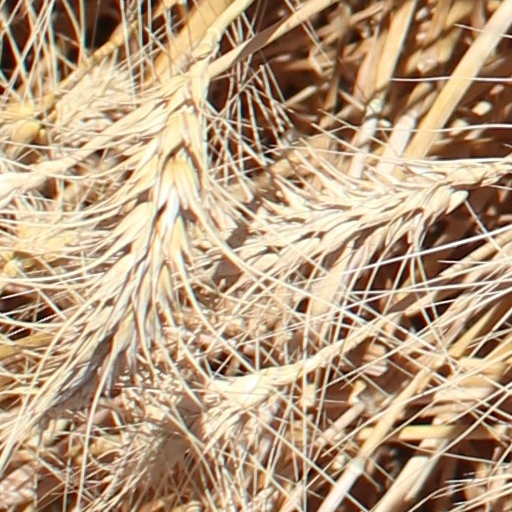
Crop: wheat